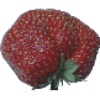
Label: strawberry_wedge